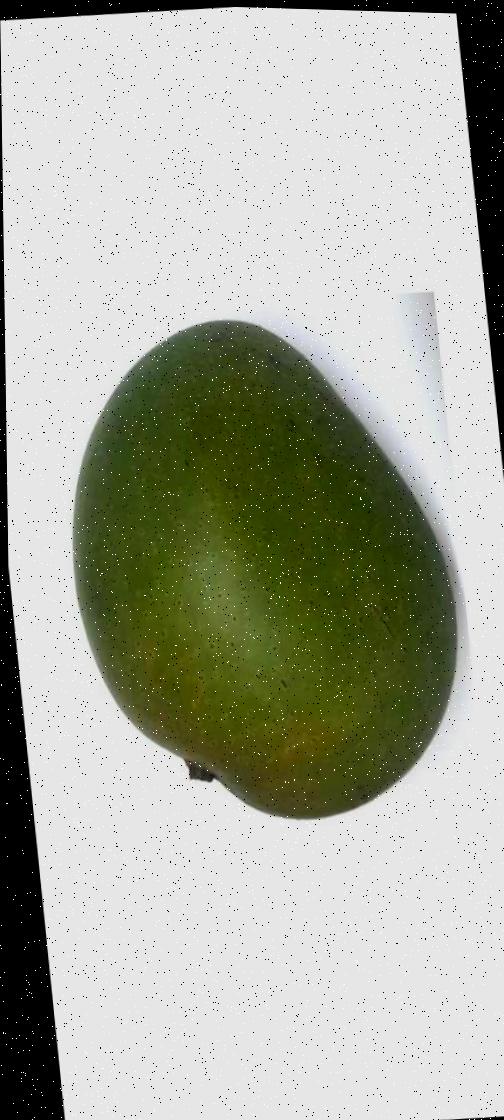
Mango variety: Ashshina Zhinuk